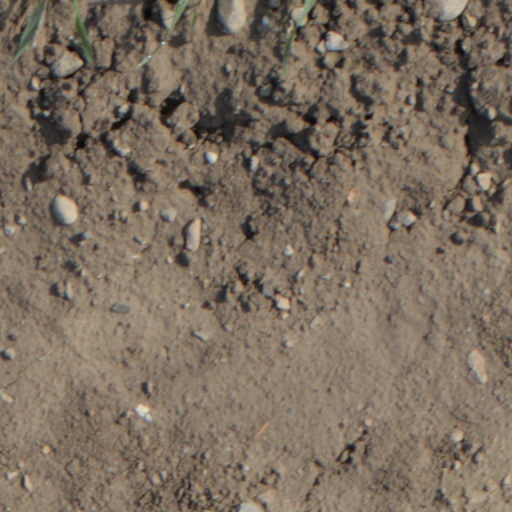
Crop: wheat